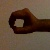
The image shows a hand gesture representing the number 0 in Indian Sign Language.